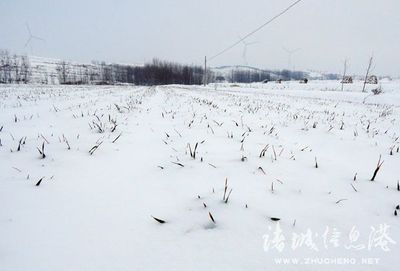
Weather: snow or frosty